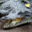
Label: crocodile